British National Party

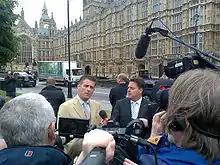
A BNP press conference in 2009, featuring Richard Barnbrook and Nick Griffin

BNP voters were also more likely than average to believe both that white Britons face unfair discrimination, and that Muslims, non-whites, and homosexuals had unfair advantages in British society. 78% of BNP voters endorsed the belief that the Labour Party prioritised immigrants and ethnic minorities over white British people, to 44% of the wider population. When asked questions about immigration and Muslims, BNP voters were found to be far more hostile to them than the average Briton, and also more willing than average to support outright racially discriminatory policies toward them. Copsey believed that "popular racism"—namely against asylum seekers and Muslims—generated the BNP's "largest reservoir of support", and that in many Northern English towns the main factors behind BNP support were white resentment toward Asian communities, anger at Asian-on-white crime, and the perception that Asians received disproportionately high levels of public funding.